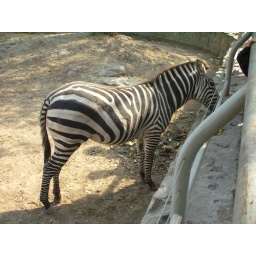
Alex the lion in Madagascar proved that it is white on black.